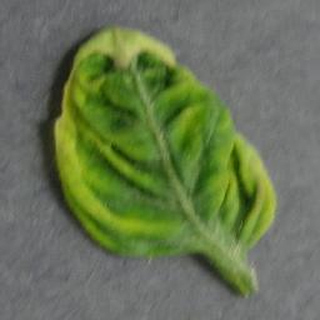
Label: tomato_yellow_leaf_curl_virus